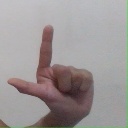
अक्षर: ल